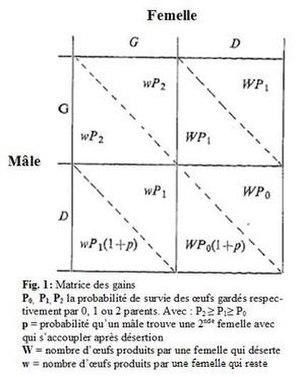
Matrice des gains
Dans la biologie de l'évolution, Trivers fut le premier à définir le terme d'investissement parental comme tout investissement par le parent dans une descendance individuelle qui en augmente la chance de survie, mais en ôtant au parent des possibilités d'investir dans une autre progéniture. En d'autres termes, cela représente ce que les parents dépensent et qui profite à leur progéniture mais les empêche d'investir dans d'autres composants de leur valeur sélective, comme le bien-être de leur descendance déjà existante et future et leur propre bien-être. Ceux-ci comprennent le bien-être de leur descendance déjà existante et future et leur propre bien-être.